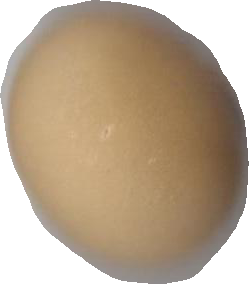
Variety: Grobogan